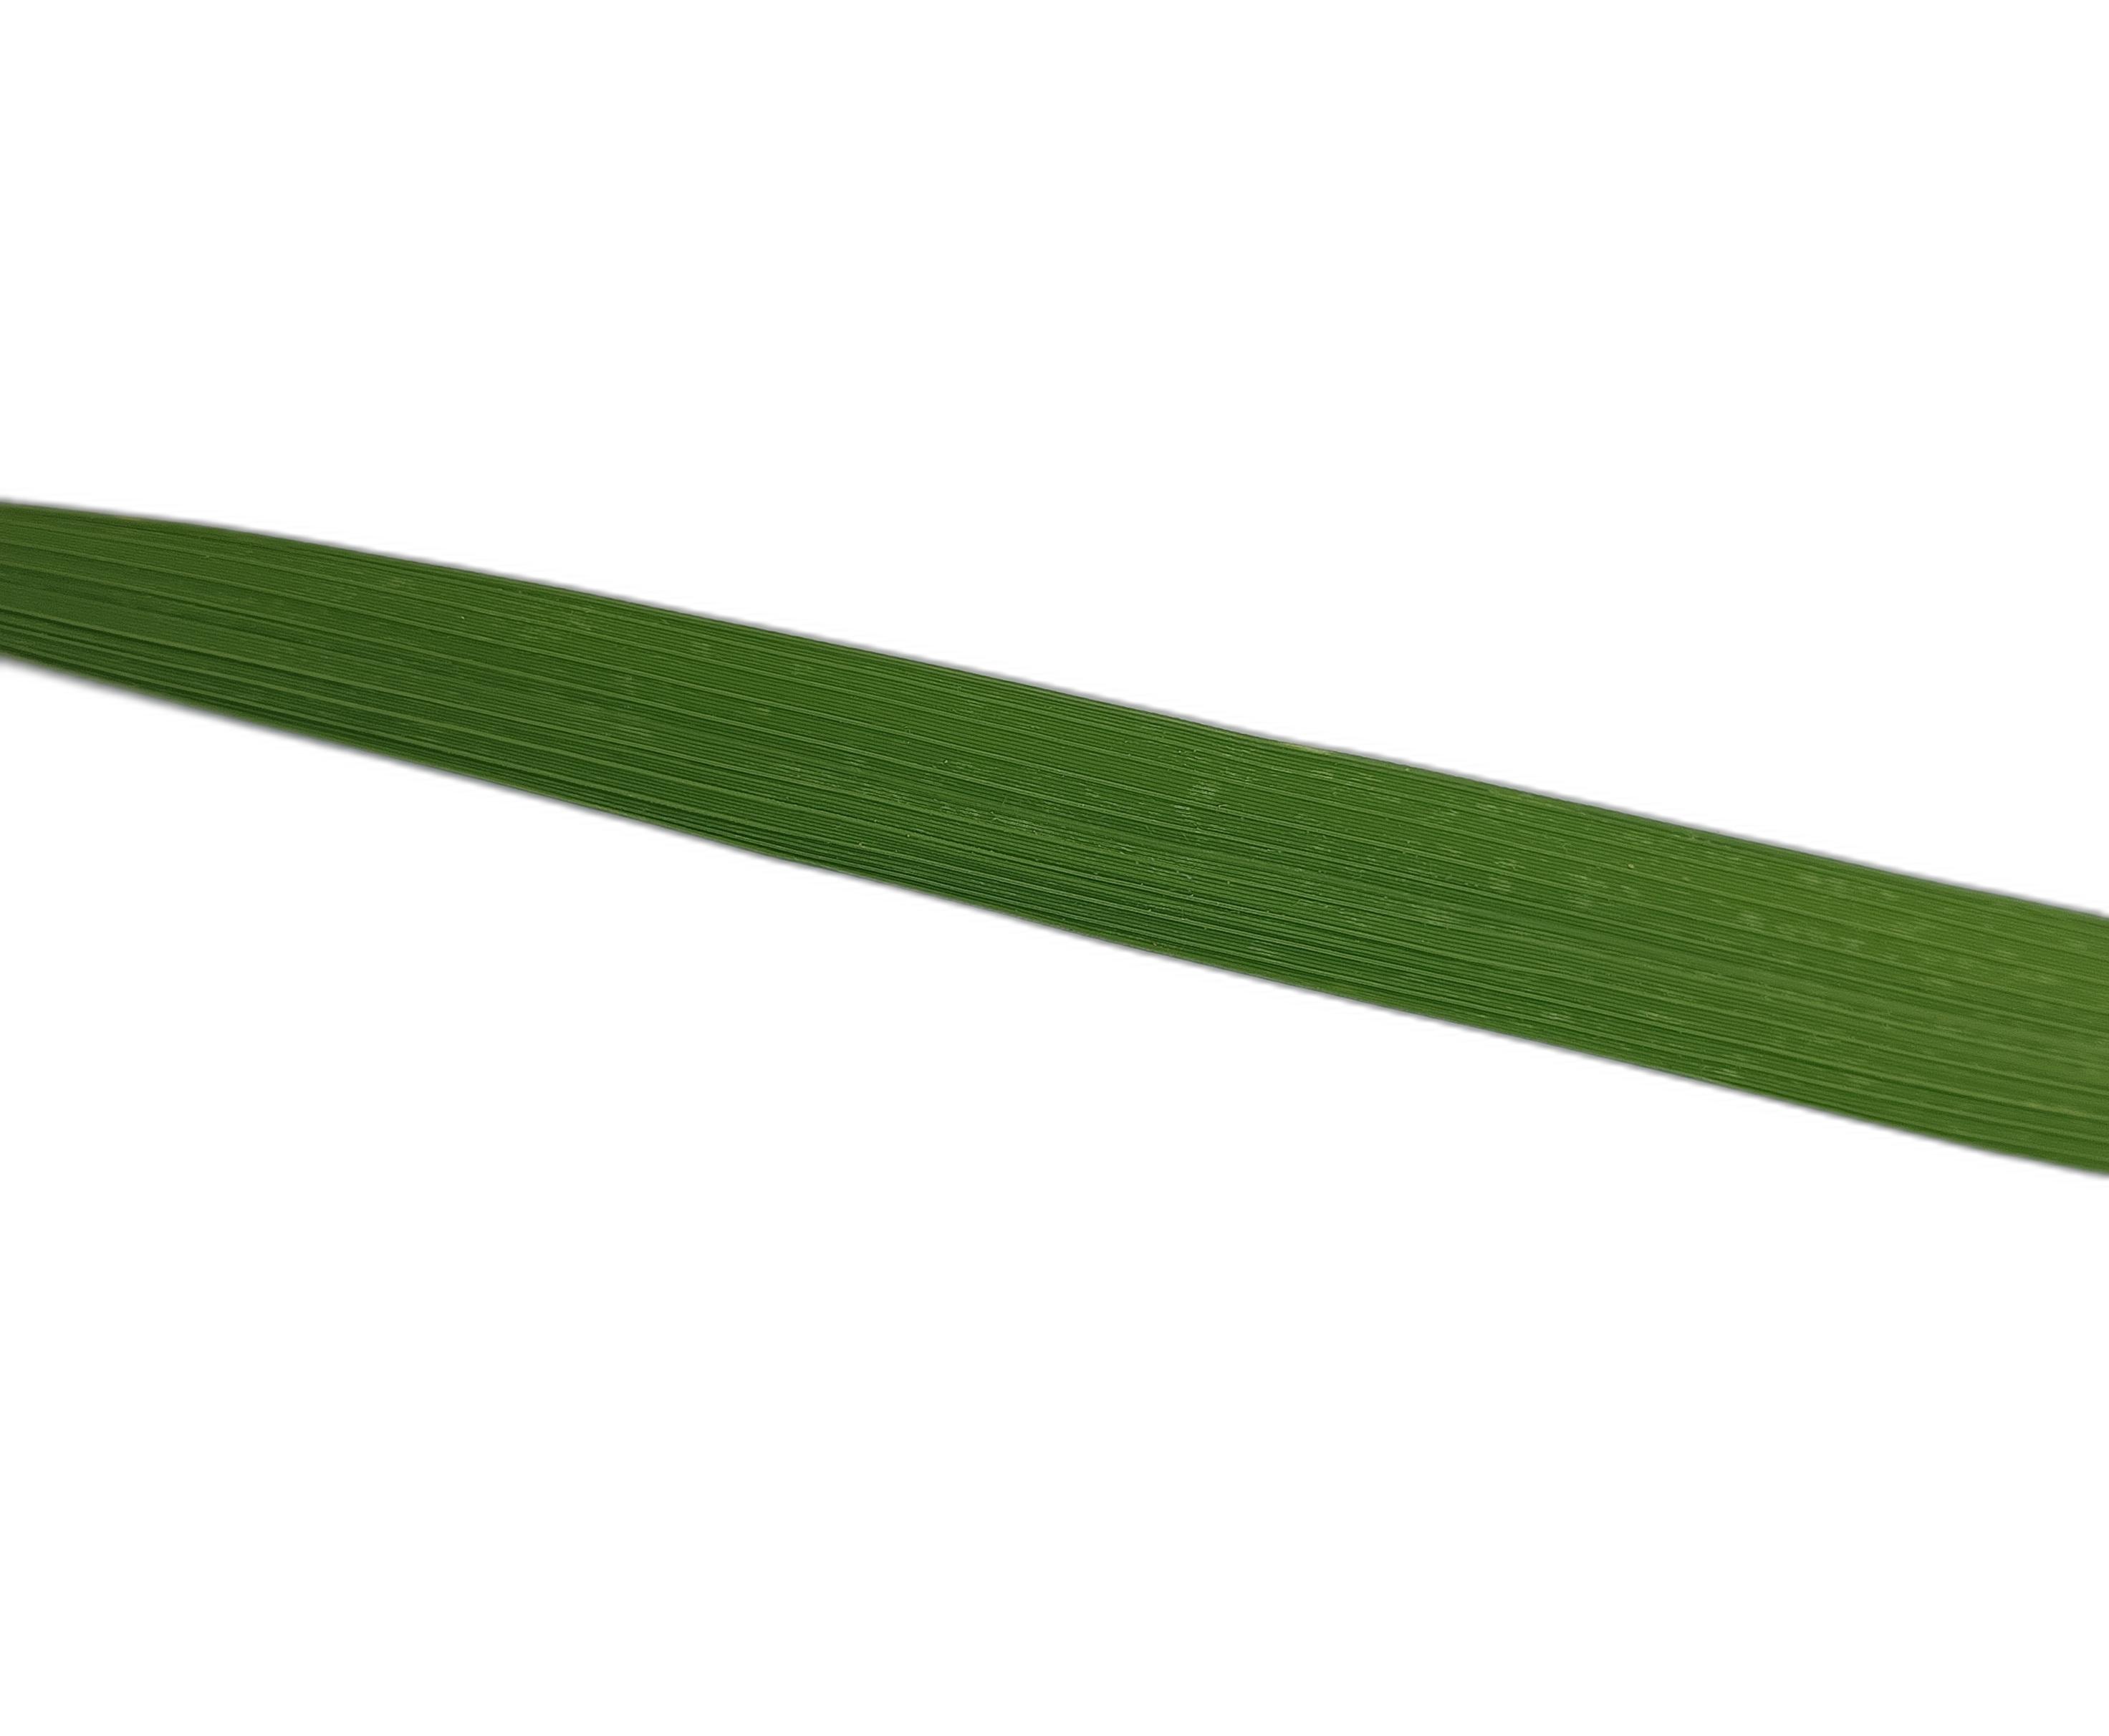
Label: Healthy